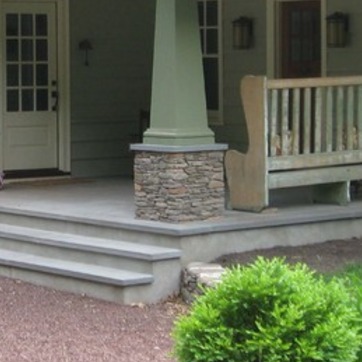
Material: stone